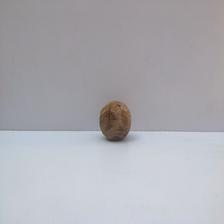
Size: Spoiled